Michael G. Morris

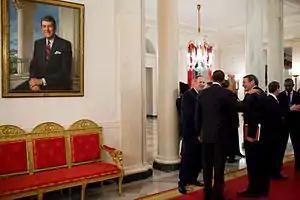
President Barack Obama talks with Michael G. Morris, right, of American Electric Power Company, and David Cote, of Honeywell International Inc., in the Cross Hall of the White House, before a dinner with CEOs, February 24, 2010.

From 1997 until taking the chairmanship of AEP, Morris served as the chairman, president and chief executive officer of the Hartford, Connecticut-based Northeast Utilities, the largest utility system in New England.